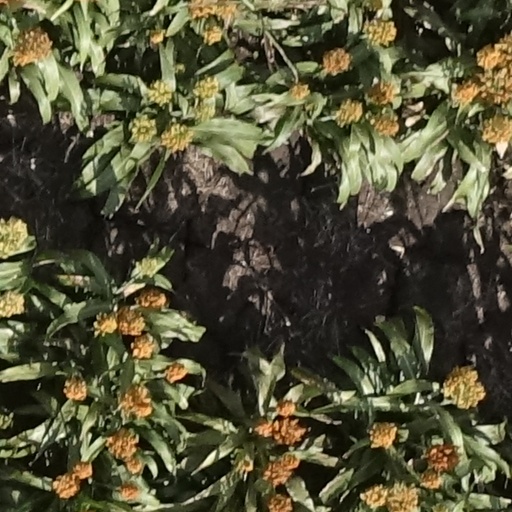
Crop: sorghum